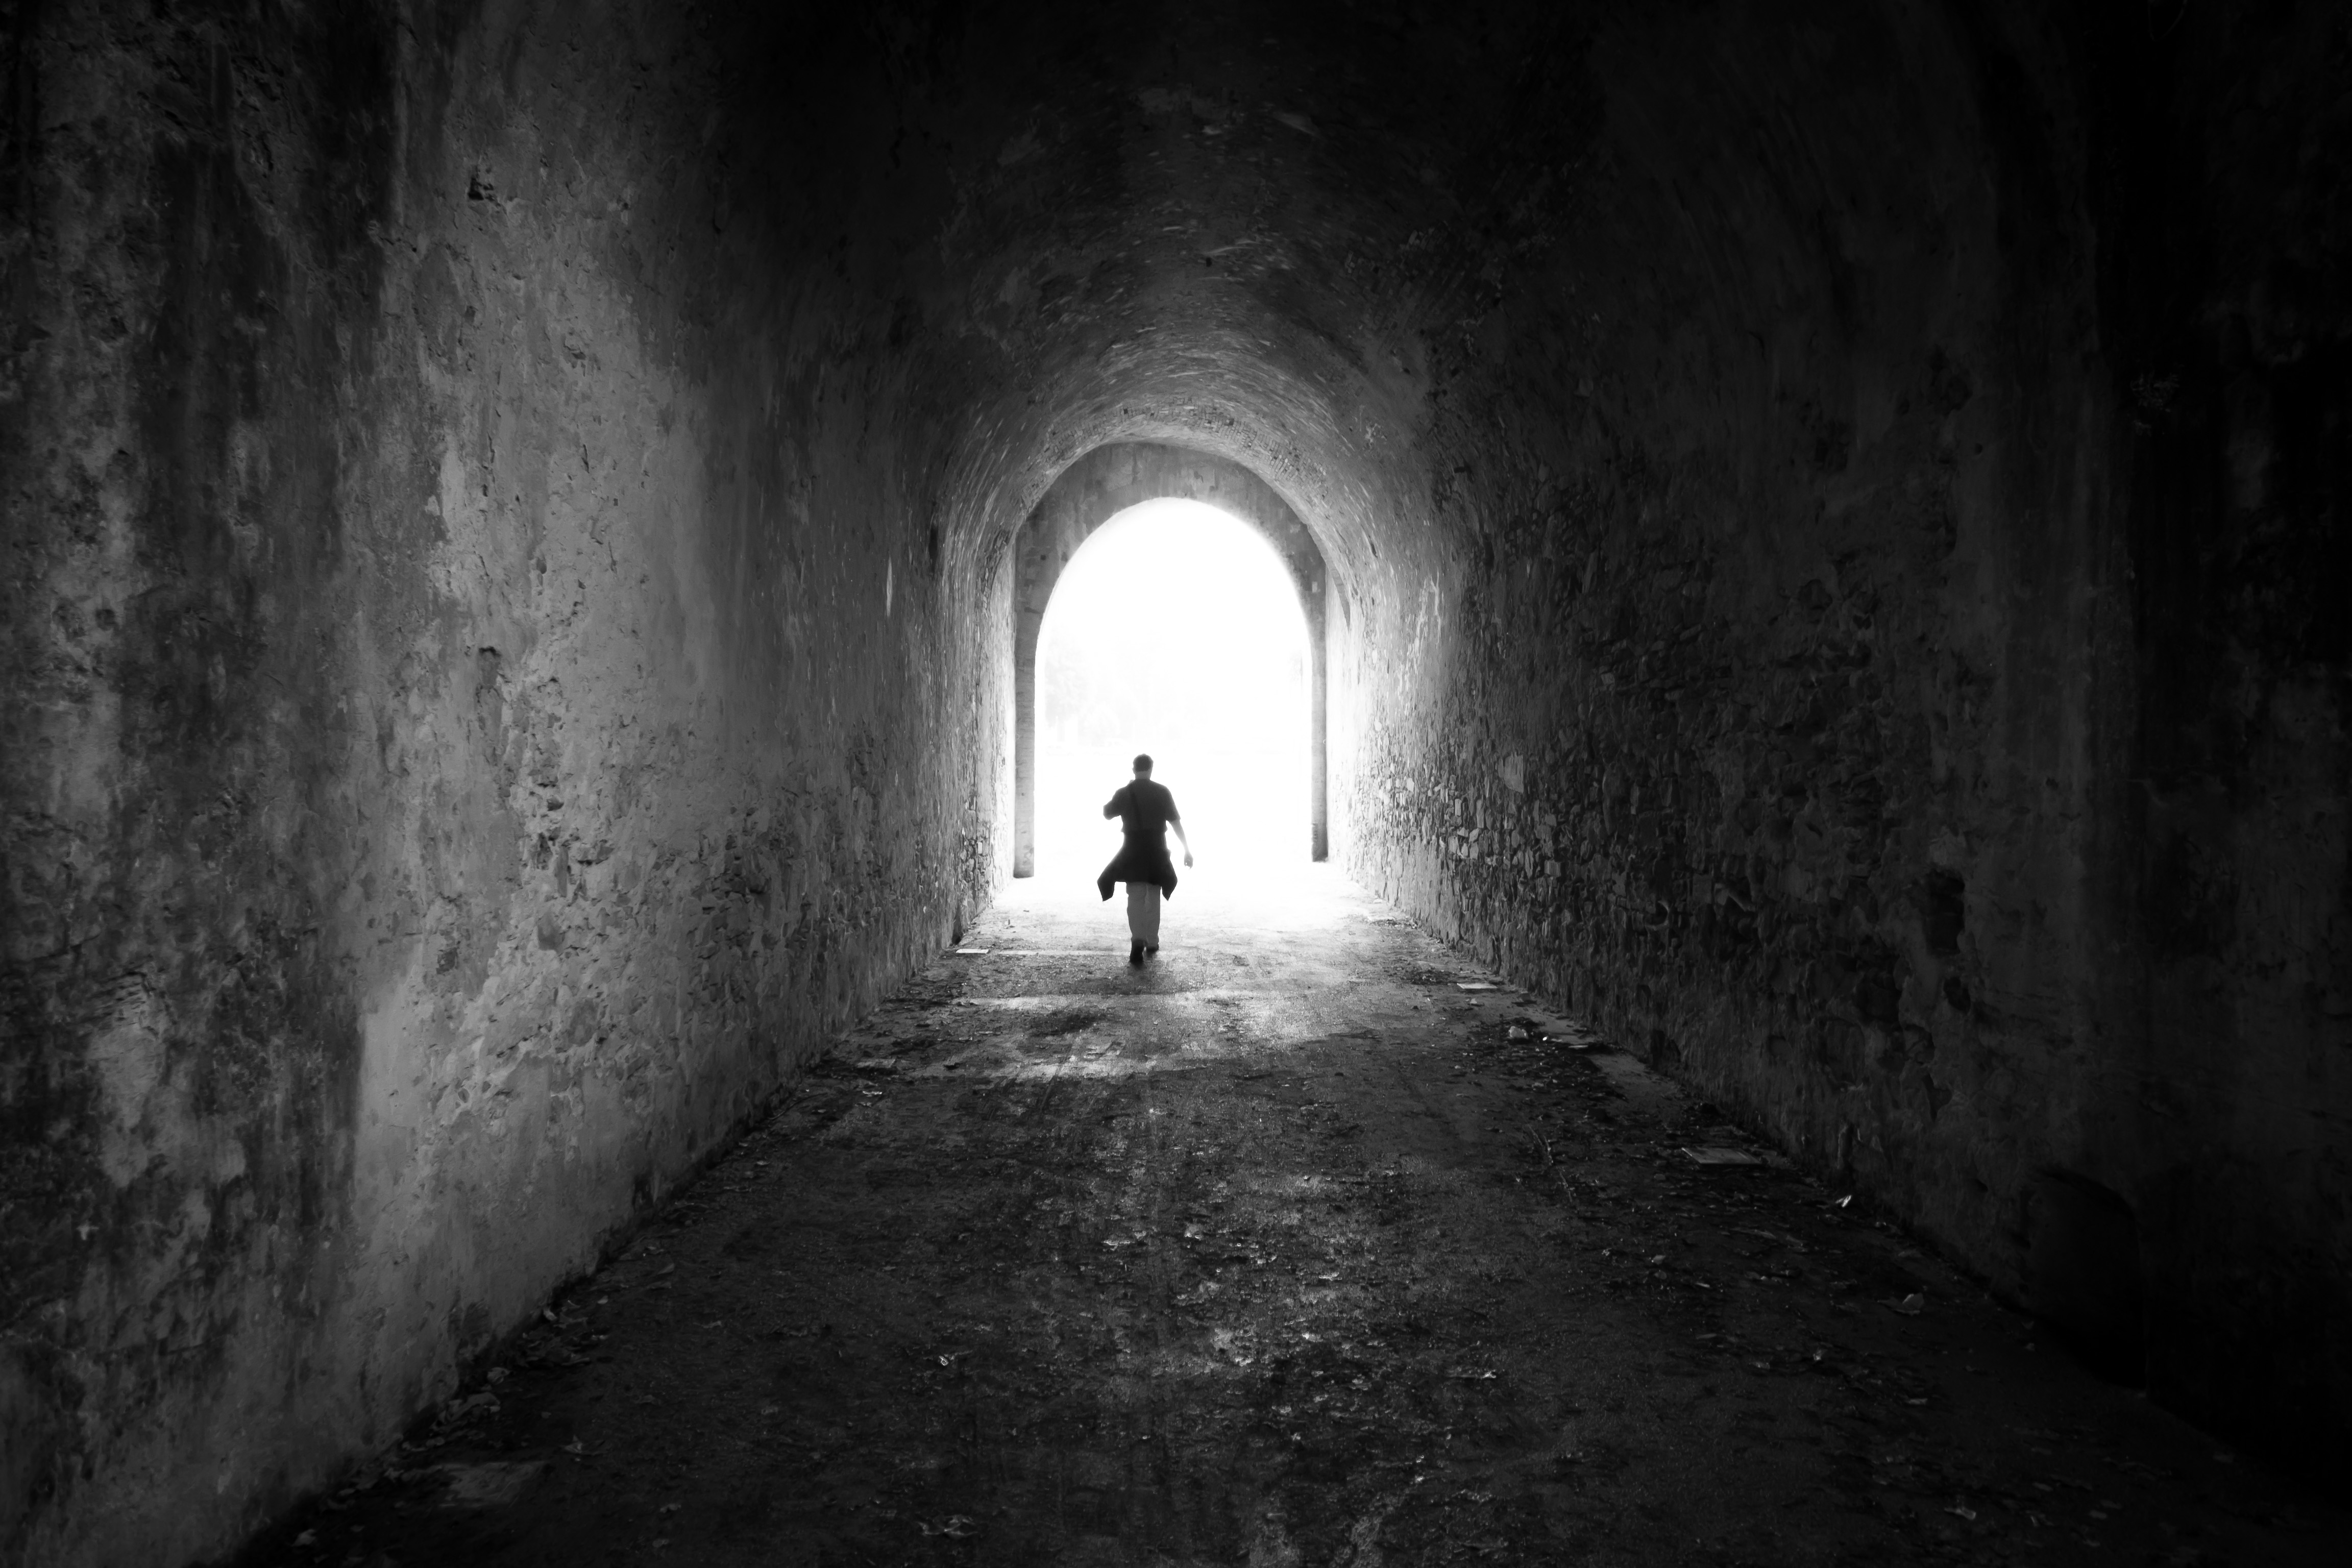
light, black and white, white, night, photography, sunlight, alley, tunnel, shadow, darkness, black, monochrome, temple, infrastructure, snapshot, monochrome photography